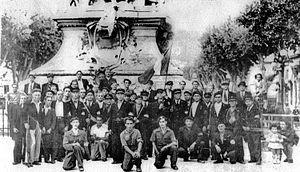
Groupe de FTP à la libération Place de l”horloge